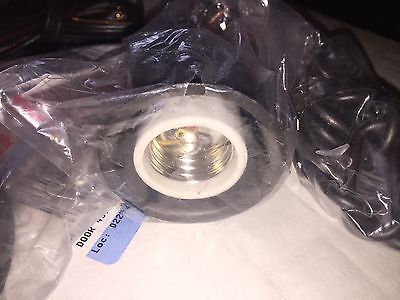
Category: lamp